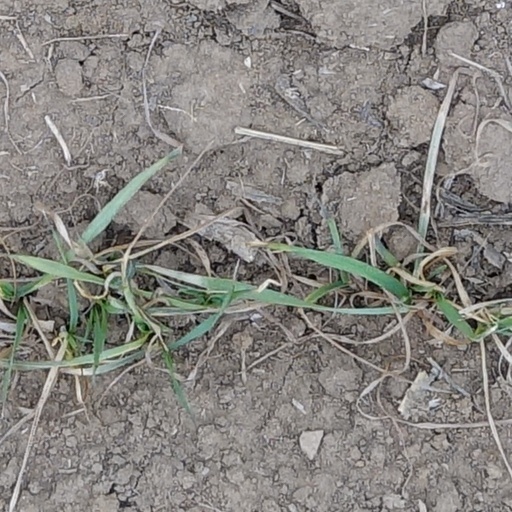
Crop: wheat